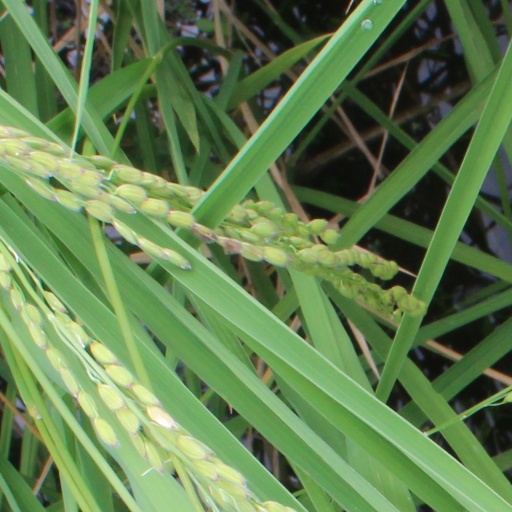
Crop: rice